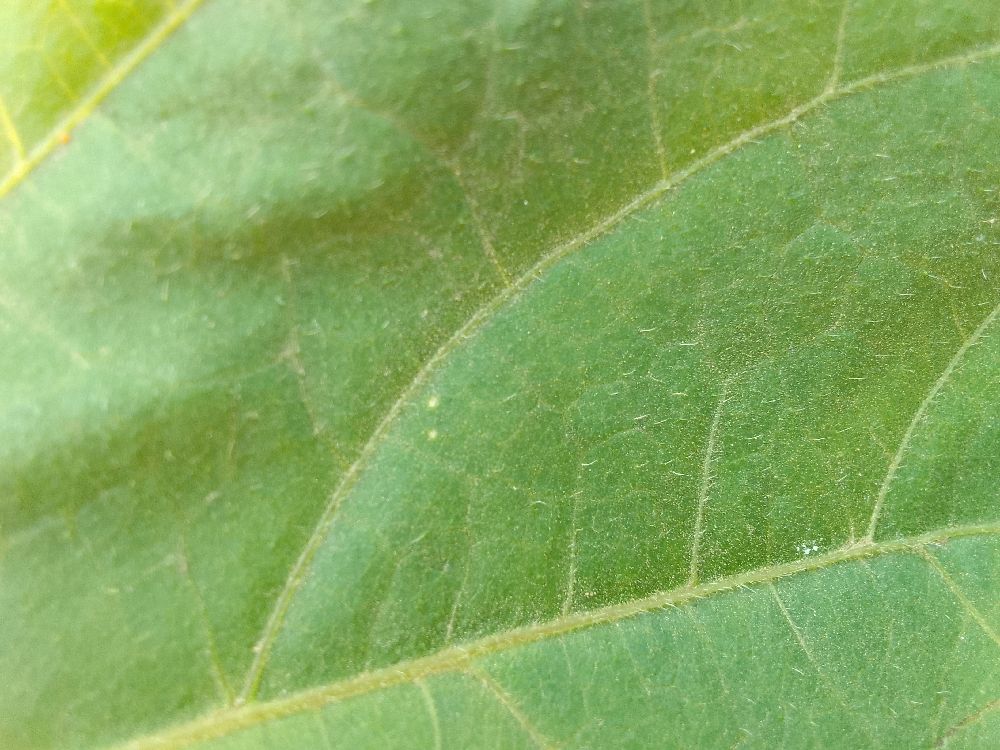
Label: healthy